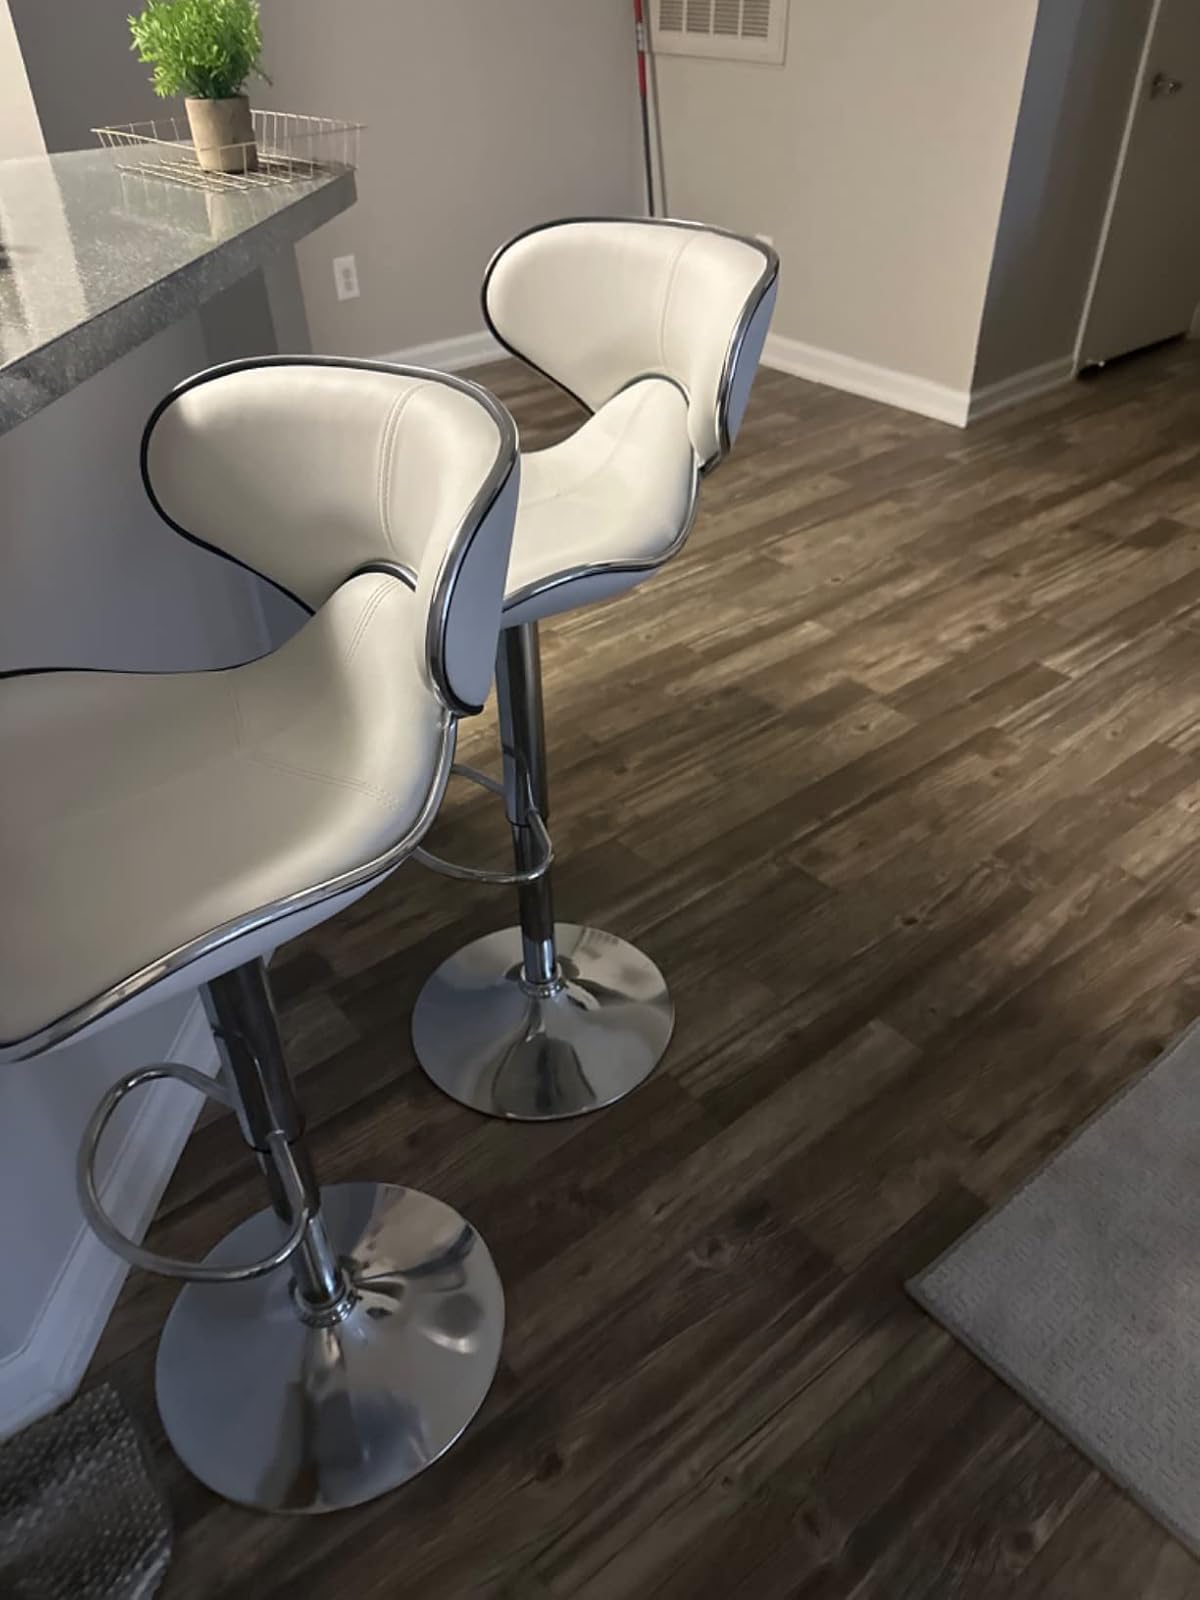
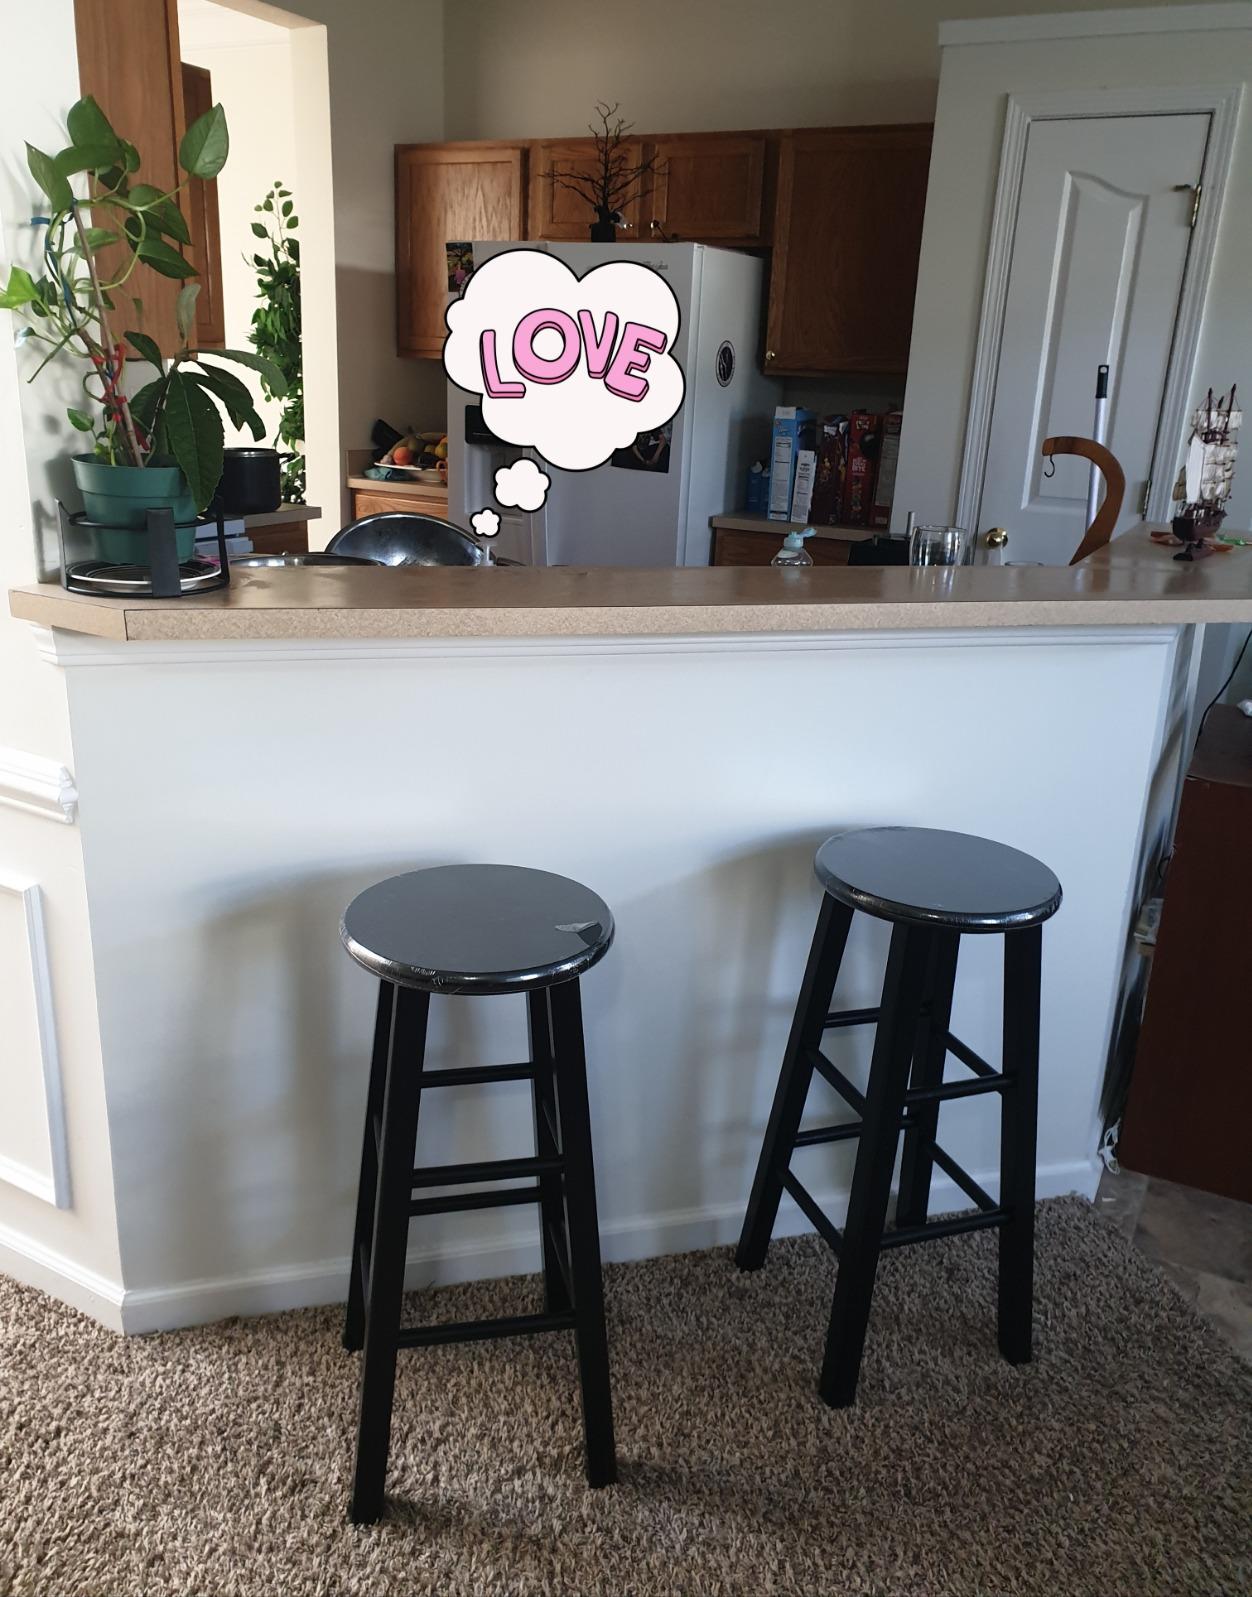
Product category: stool
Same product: no